Bampton, Oxfordshire

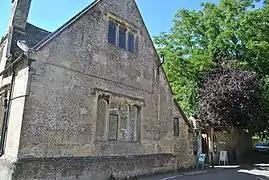
The public library, built in the 1650s as the free school

In 1861 the East Gloucestershire Railway was built through the northernmost part of the parish, about north of the village. In 1873 a station was opened in Brize Norton parish. It was about south of Brize Norton village and north of Bampton, but the station was named "Bampton".